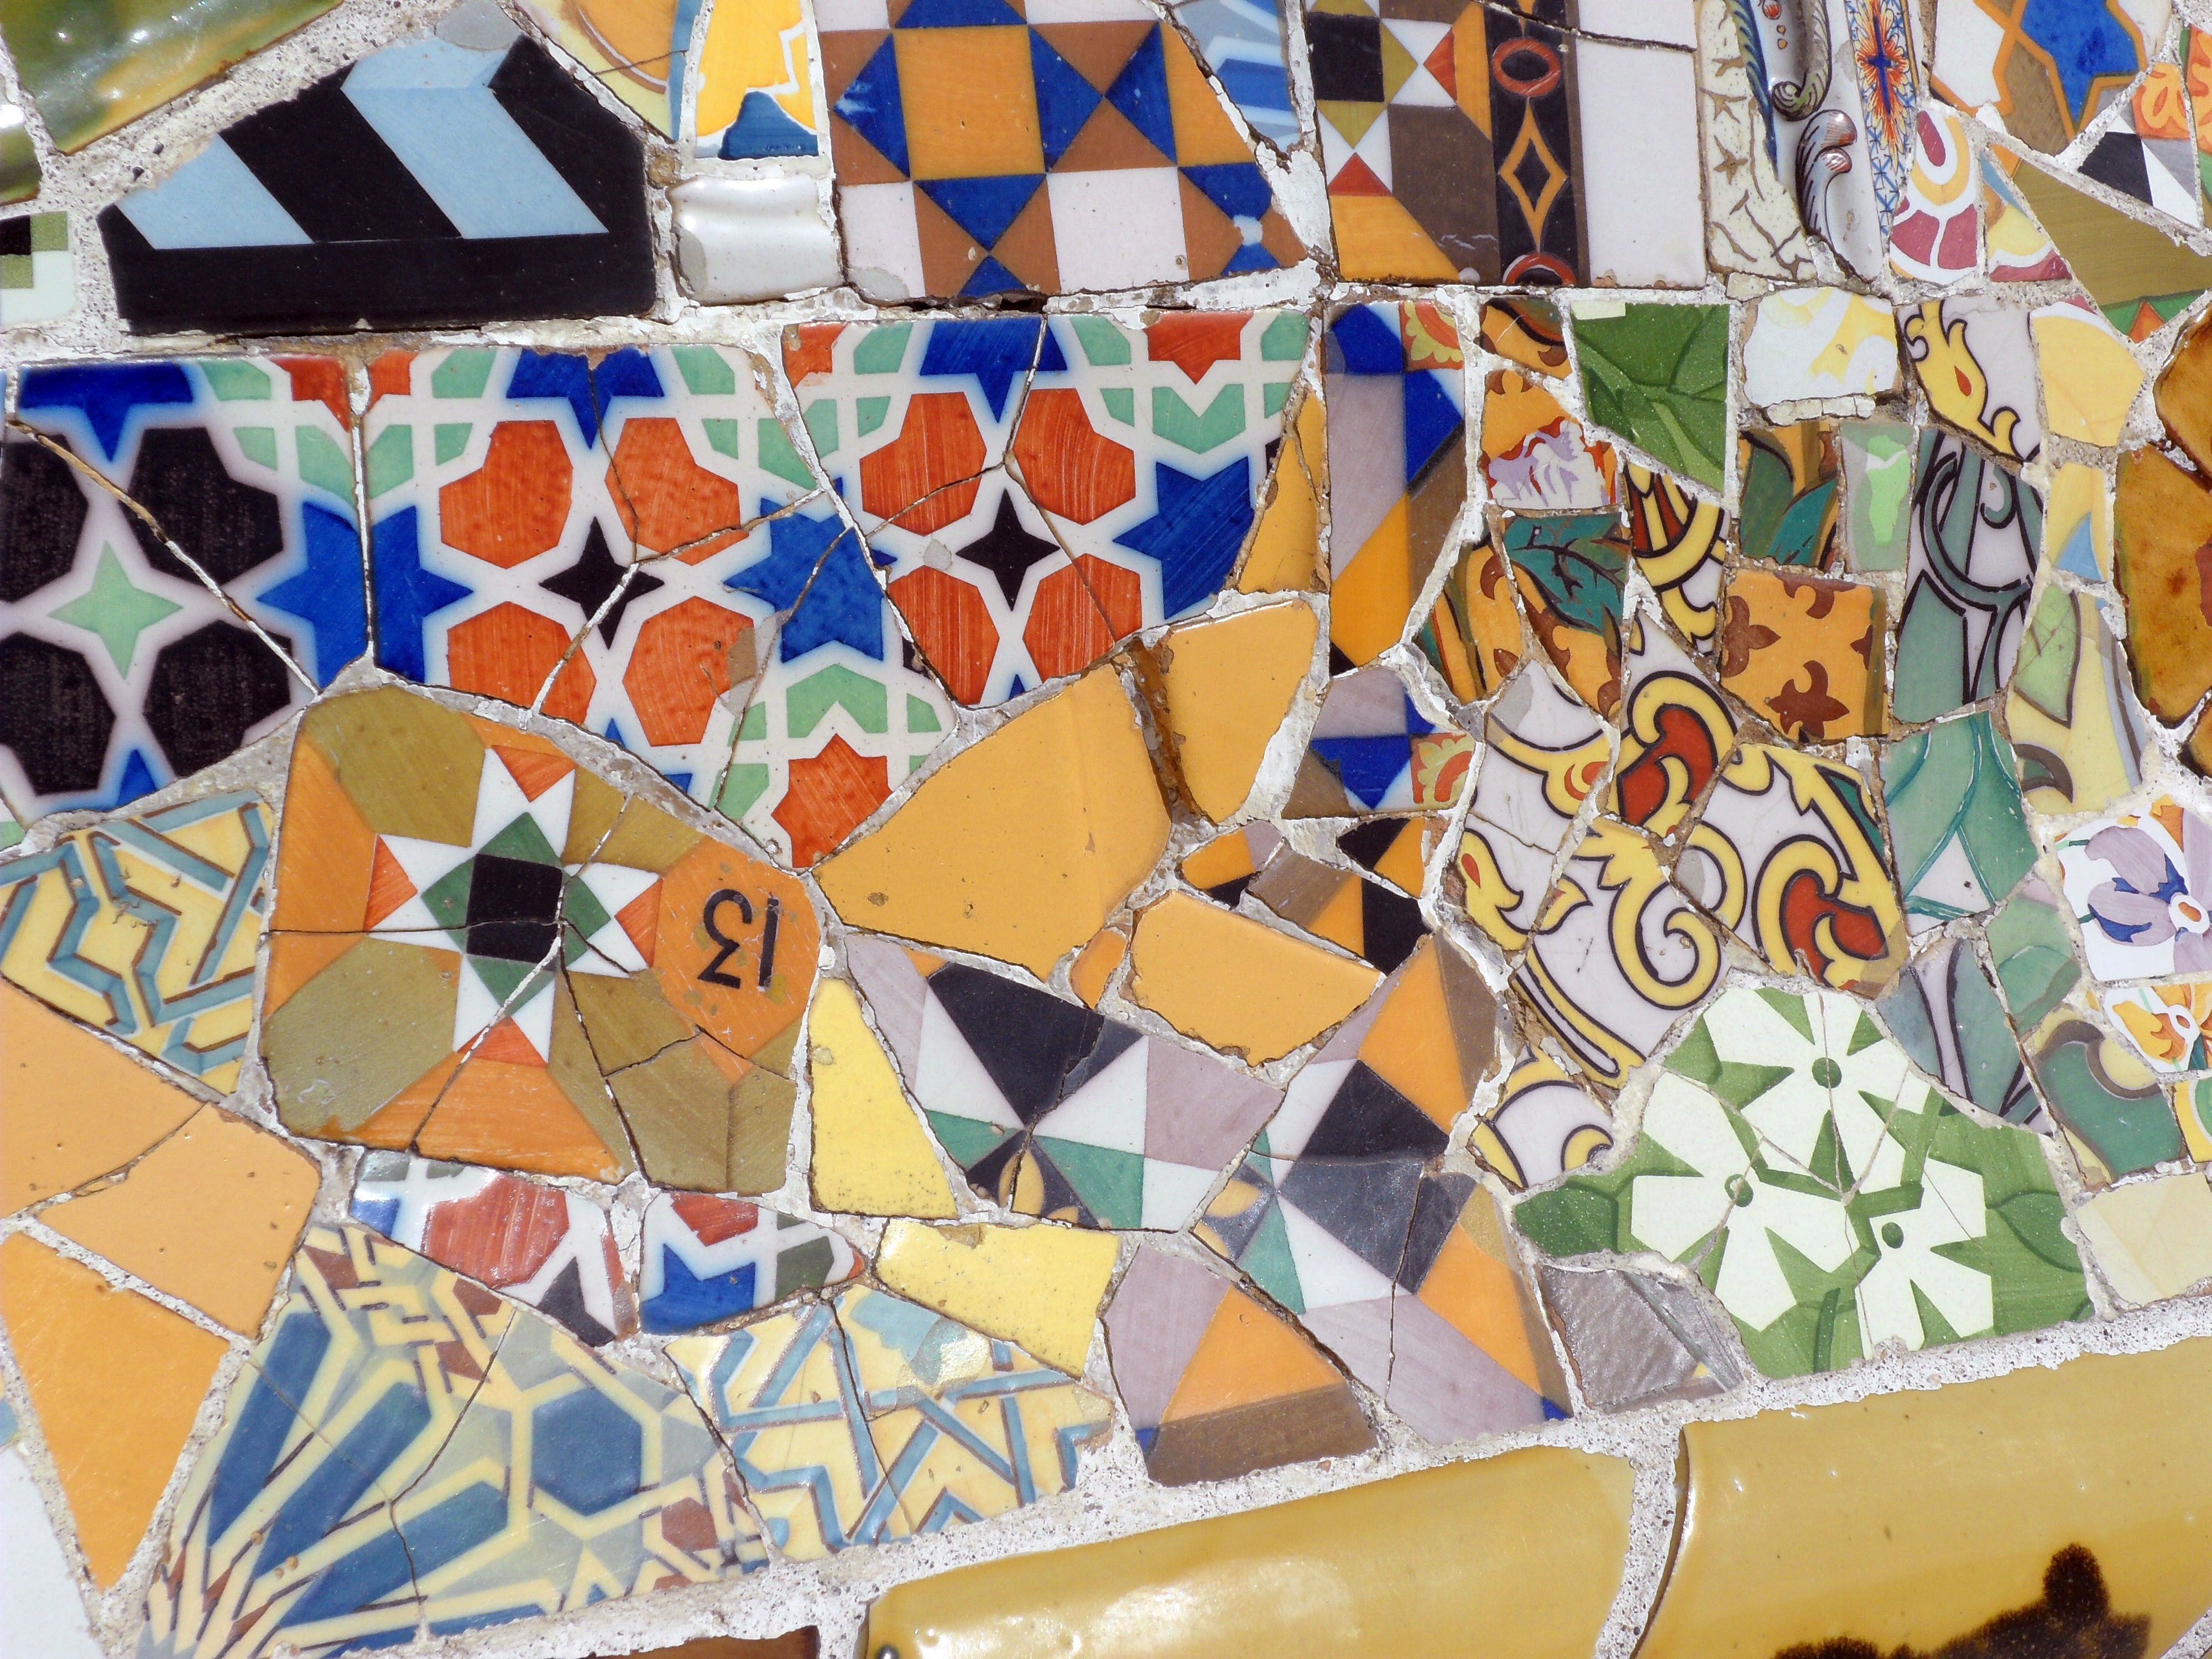
window, pattern, color, material, painting, textile, art, design, mosaic, mural, collage, modern art, child art